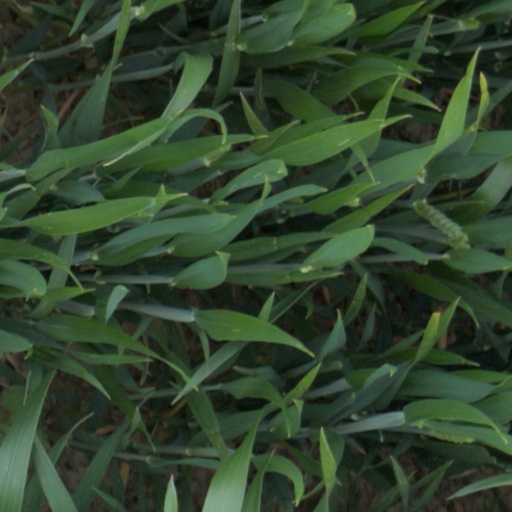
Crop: wheat